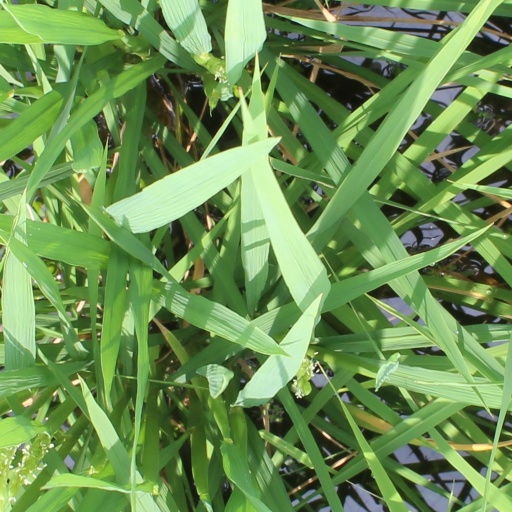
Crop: rice